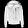
Label: Coat